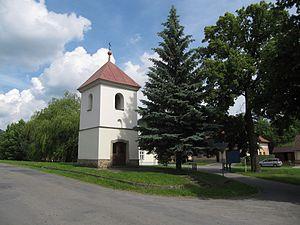
Brusné est une commune du district de Kroměříž, dans la région de Zlín, en République tchèque. Sa population s'élevait à 373 habitants en 2018.